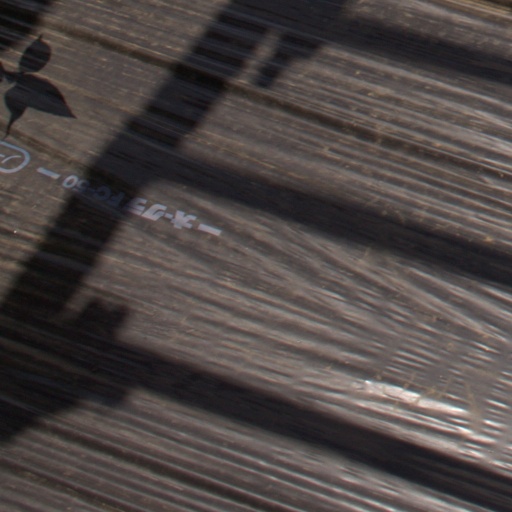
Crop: Jerusalem artichoke